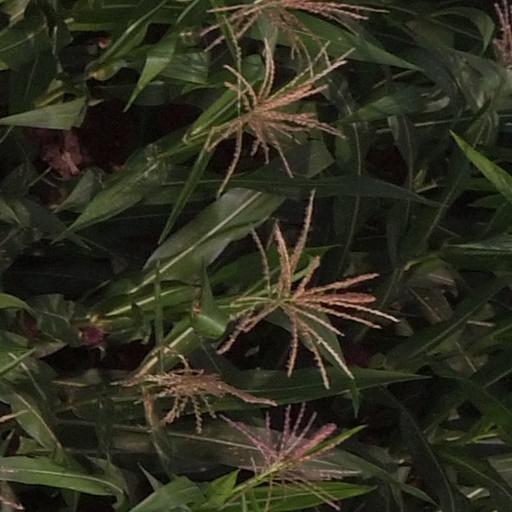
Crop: maize; corn